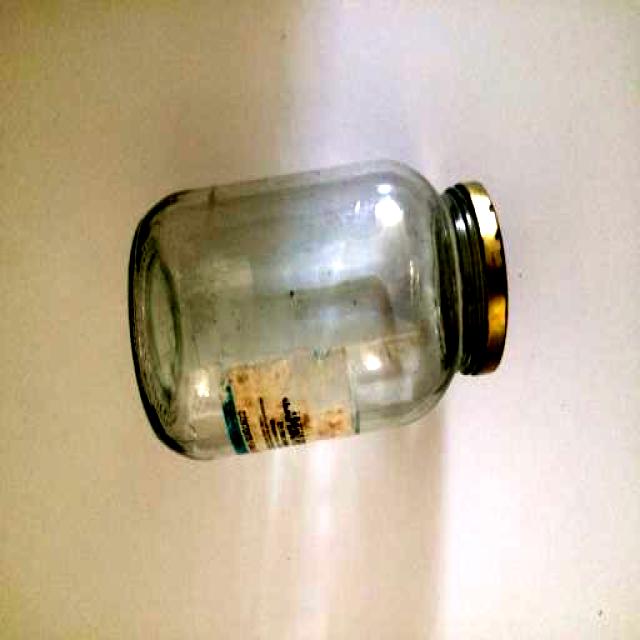
Label: Glass